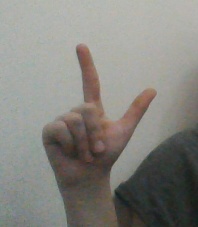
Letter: laam